Tada Never Falls in Love

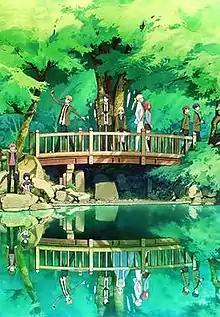
"Tada Never Falls in Love "key visual

is a Japanese romantic comedy original anime television series produced by Doga Kobo. It aired from April 5 to June 28, 2018, for 13 episodes. The series is licensed in North America by Sentai Filmworks while Muse Communication in South and Southeast Asia as well as Hong Kong and Taiwan.